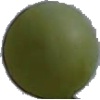
Label: Grape White 4